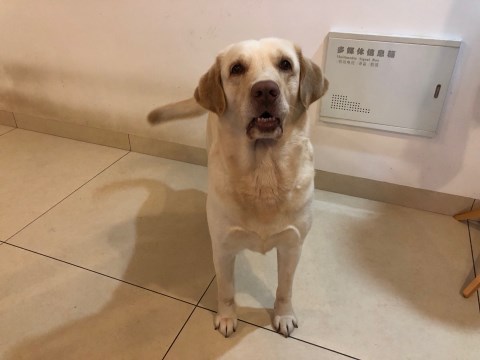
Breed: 3580-n000122-Labrador_retriever